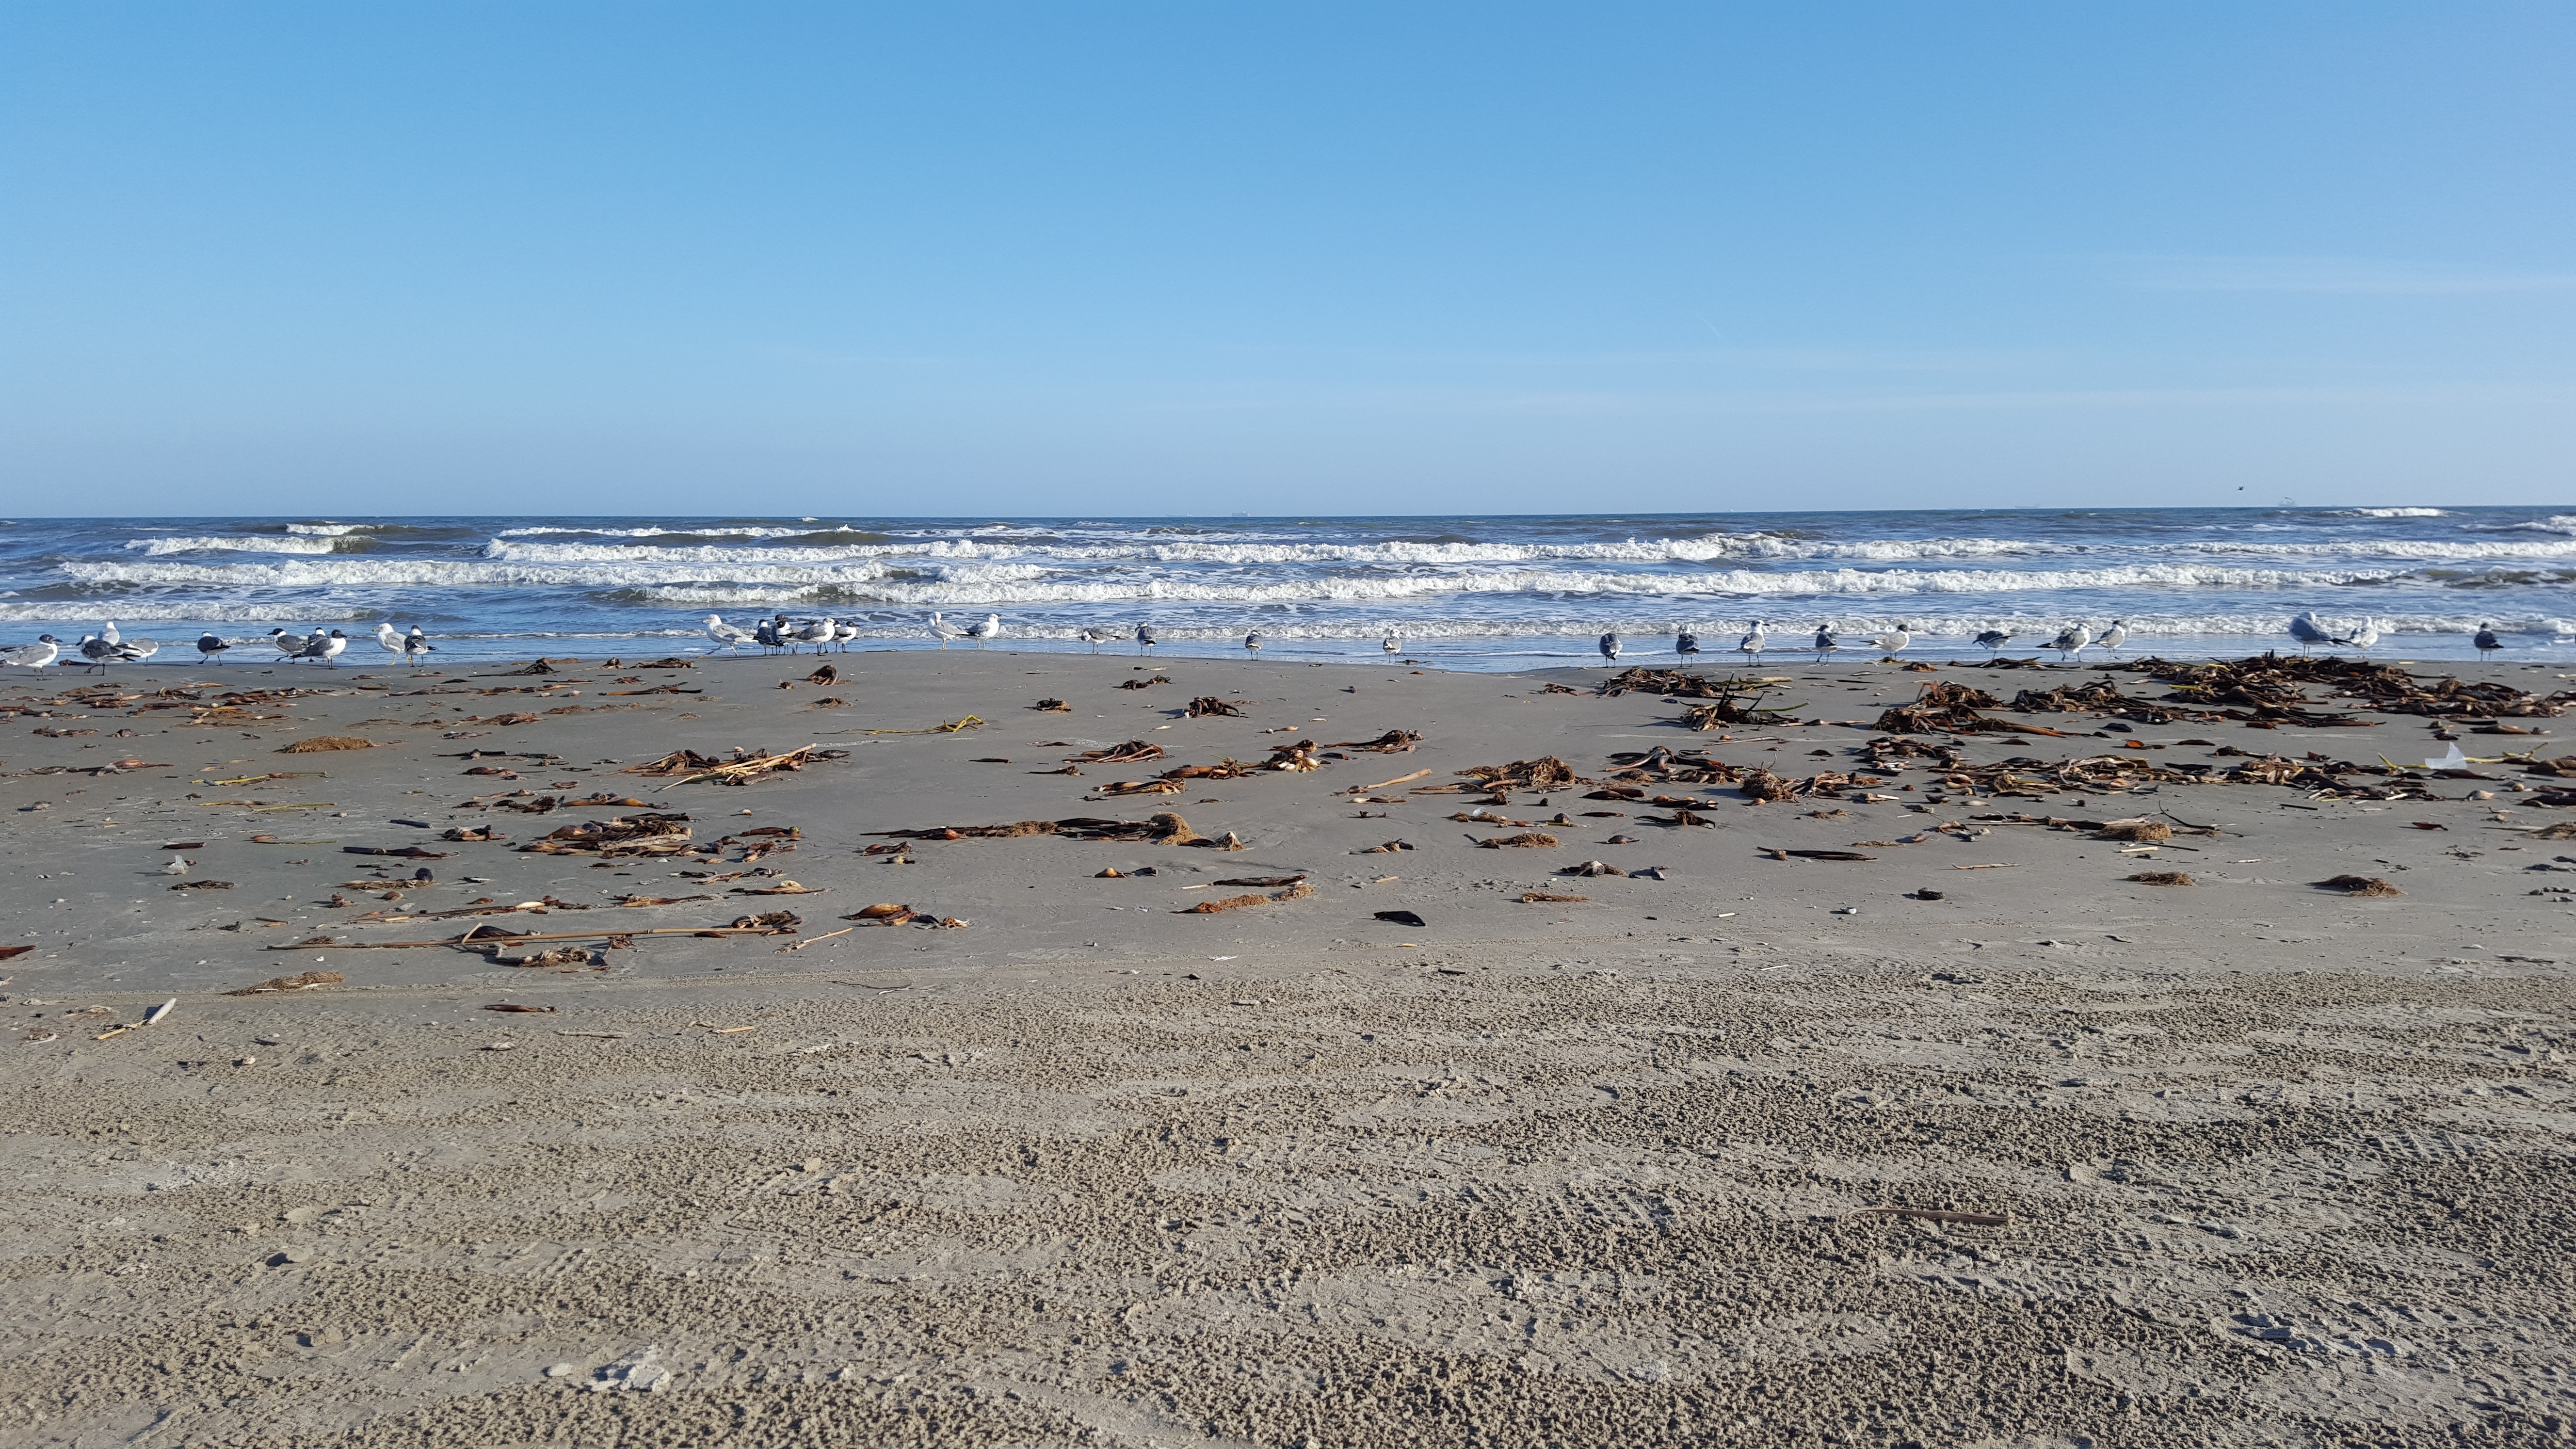
beach, landscape, sea, coast, water, nature, sand, rock, ocean, horizon, bird, sky, shore, wave, seagull, summer, vacation, travel, surf, seaweed, bay, material, body of water, outdoors, beaches, wetland, gulf, pacific, habitat, cape, nobody, mudflat, natural environment, wind wave